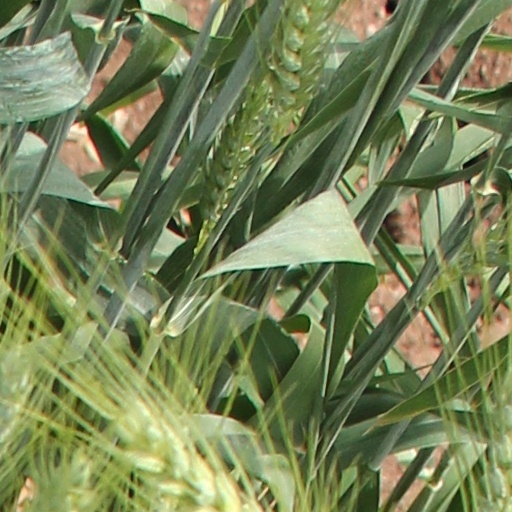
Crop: wheat